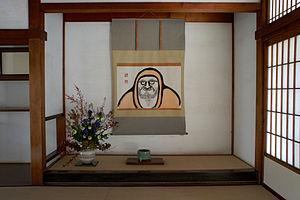
Le tokonoma est une petite alcôve au plancher surélevé en tatami, où l'on expose des calligraphies, des estampes sous différents formats, des plantes, des objets d'art ou autres okimono.